Jan Verhaas

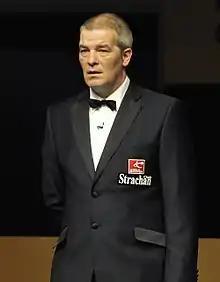
Jan Verhaas at the German Masters in 2013

Jan Verhaas (born 5 October 1966) is a Dutch snooker and pool referee. He was born in Maassluis, South Holland, and now lives in Brielle. He is tall.